Lemoore Army Air Field

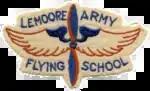
Patch from Lemoore AAF Flying School

This base was built during World War II as an Army Air Forces training field. The Federal Government acquired for the Lemoore Basic Flying School in 1941–42. Approximately were acquired in fee by grant deed from individual land owners, were leased from the City of Lemoore and were acquired by transfer from the National Housing Agency.